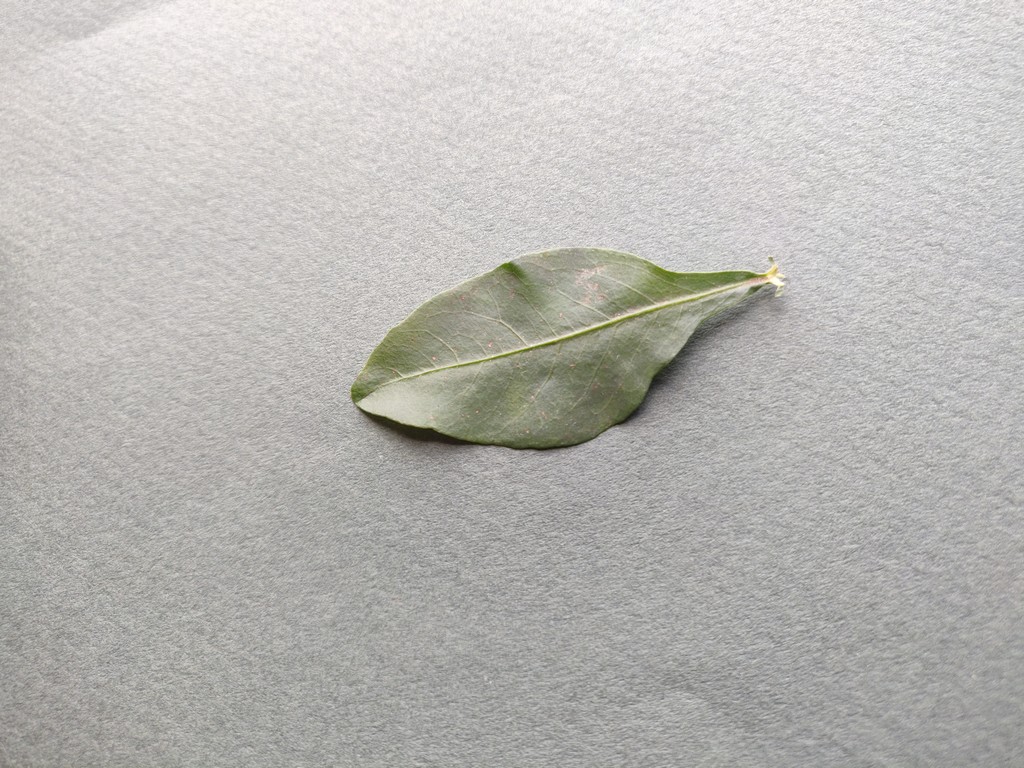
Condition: Healthy
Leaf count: single
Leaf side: front